Brody Koerner

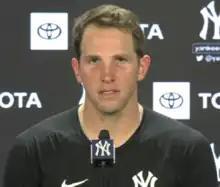
Koerner following his MLB debut on August 3, 2021

Brody Tyler Koerner (born October 17, 1993) is an American former professional baseball pitcher. He played in Major League Baseball (MLB) for the New York Yankees.